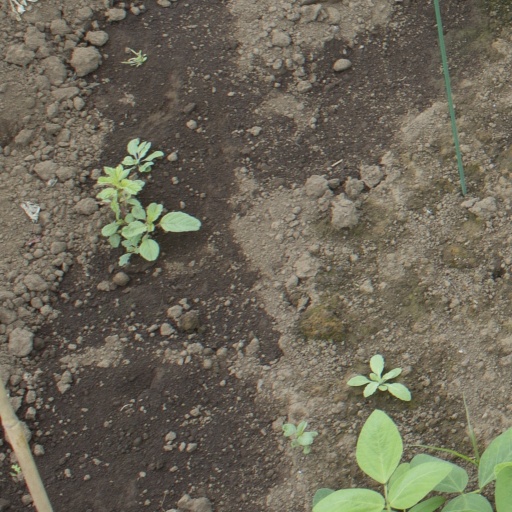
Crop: soybean